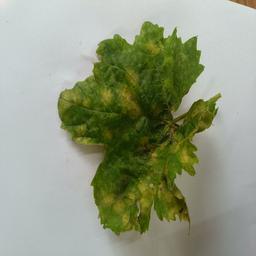
Label: Downy Mildew